Golrokh Ebrahimi Iraee

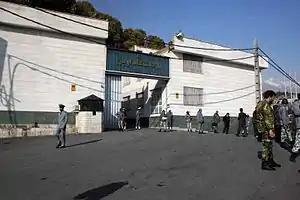
Evin Prison, Tehran, Iran

On October 24, 2016, Iraee's husband Sadeghi went on a hunger strike in prison to protest Iraee's imprisonment. There were demonstrations outside Evin Prison, which is very unusual. Even though Twitter is prohibited in Iran, a Twitter campaign used the hashtag #SaveArash. On January 3, 2017 Iraee was set free, and Sadeghi stopped his hunger strike. Sadghi's family said he was having many medical problems, including vomiting blood, and respiratory, heart, kidney and gastrointestinal problems. They took Sadeghi to the hospital, but after only a few days, on January 7, 2017 they returned him to prison, even though the doctors said he needed to be in the hospital.